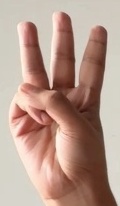
ASL sign: 6